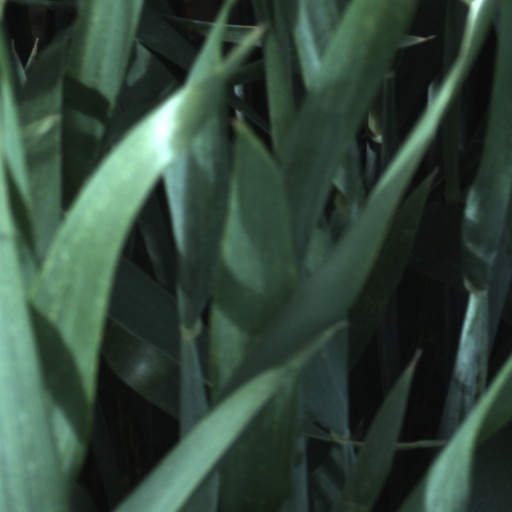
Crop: wheat